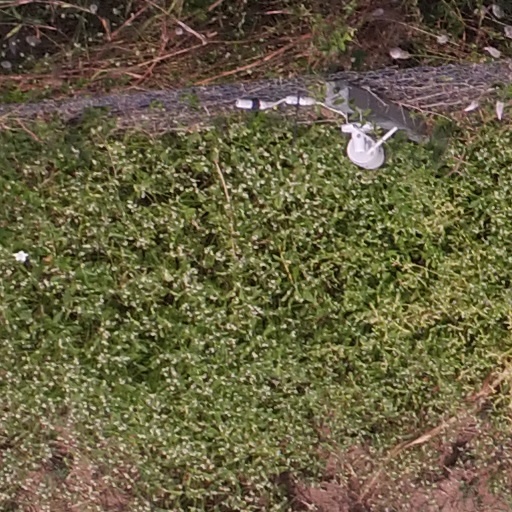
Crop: maize; corn